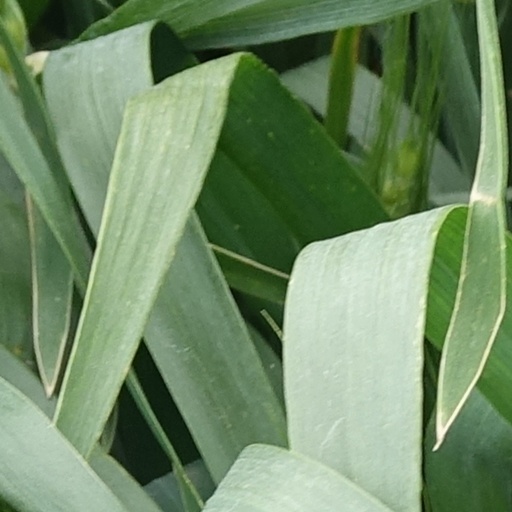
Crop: wheat